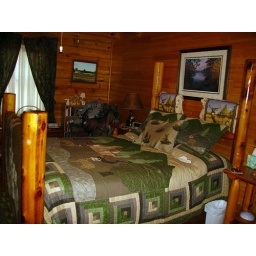
All of the beds in the house are made of the same wood as the log cabin.